Question: Please indicate a possible affordance area of the jump_skateboard that can be used for placing feet on
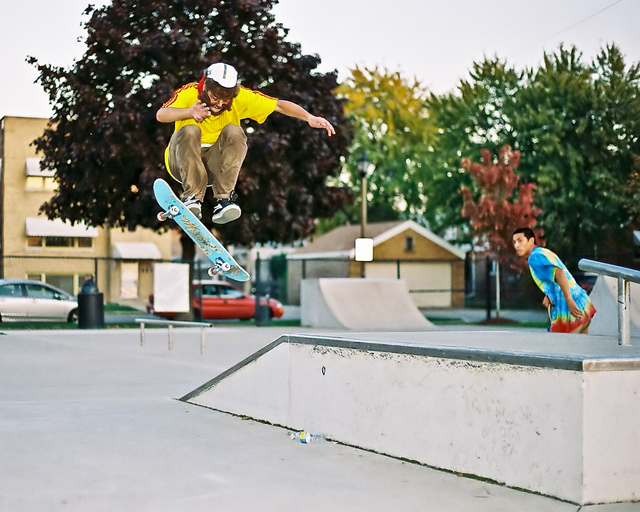
Answer: [148, 165, 263, 287]